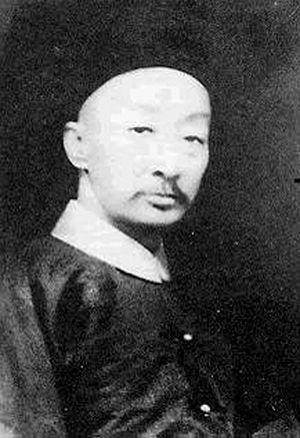
Le général Ronglu (Jung-lu), homme d'état mandchou de la Dynastie Qing
Ronglu, né le 6 avril 1836, mort le 11 avril 1903, était un prince, général et homme d'État chinois de la dynastie mandchoue des Qing.